Margarete von Bayern

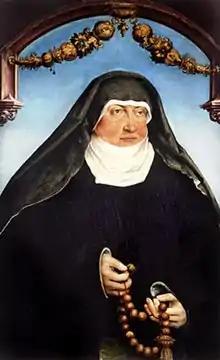
Portrait of Abbess Margarete von Bayern by unknown artist.

Margarete von Bayern (1480–1531) was a German abbess who was the daughter of George, Duke of Bavaria.